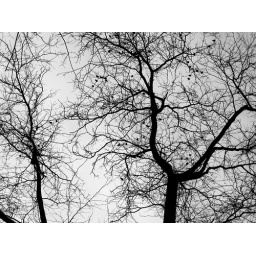
birds in trees